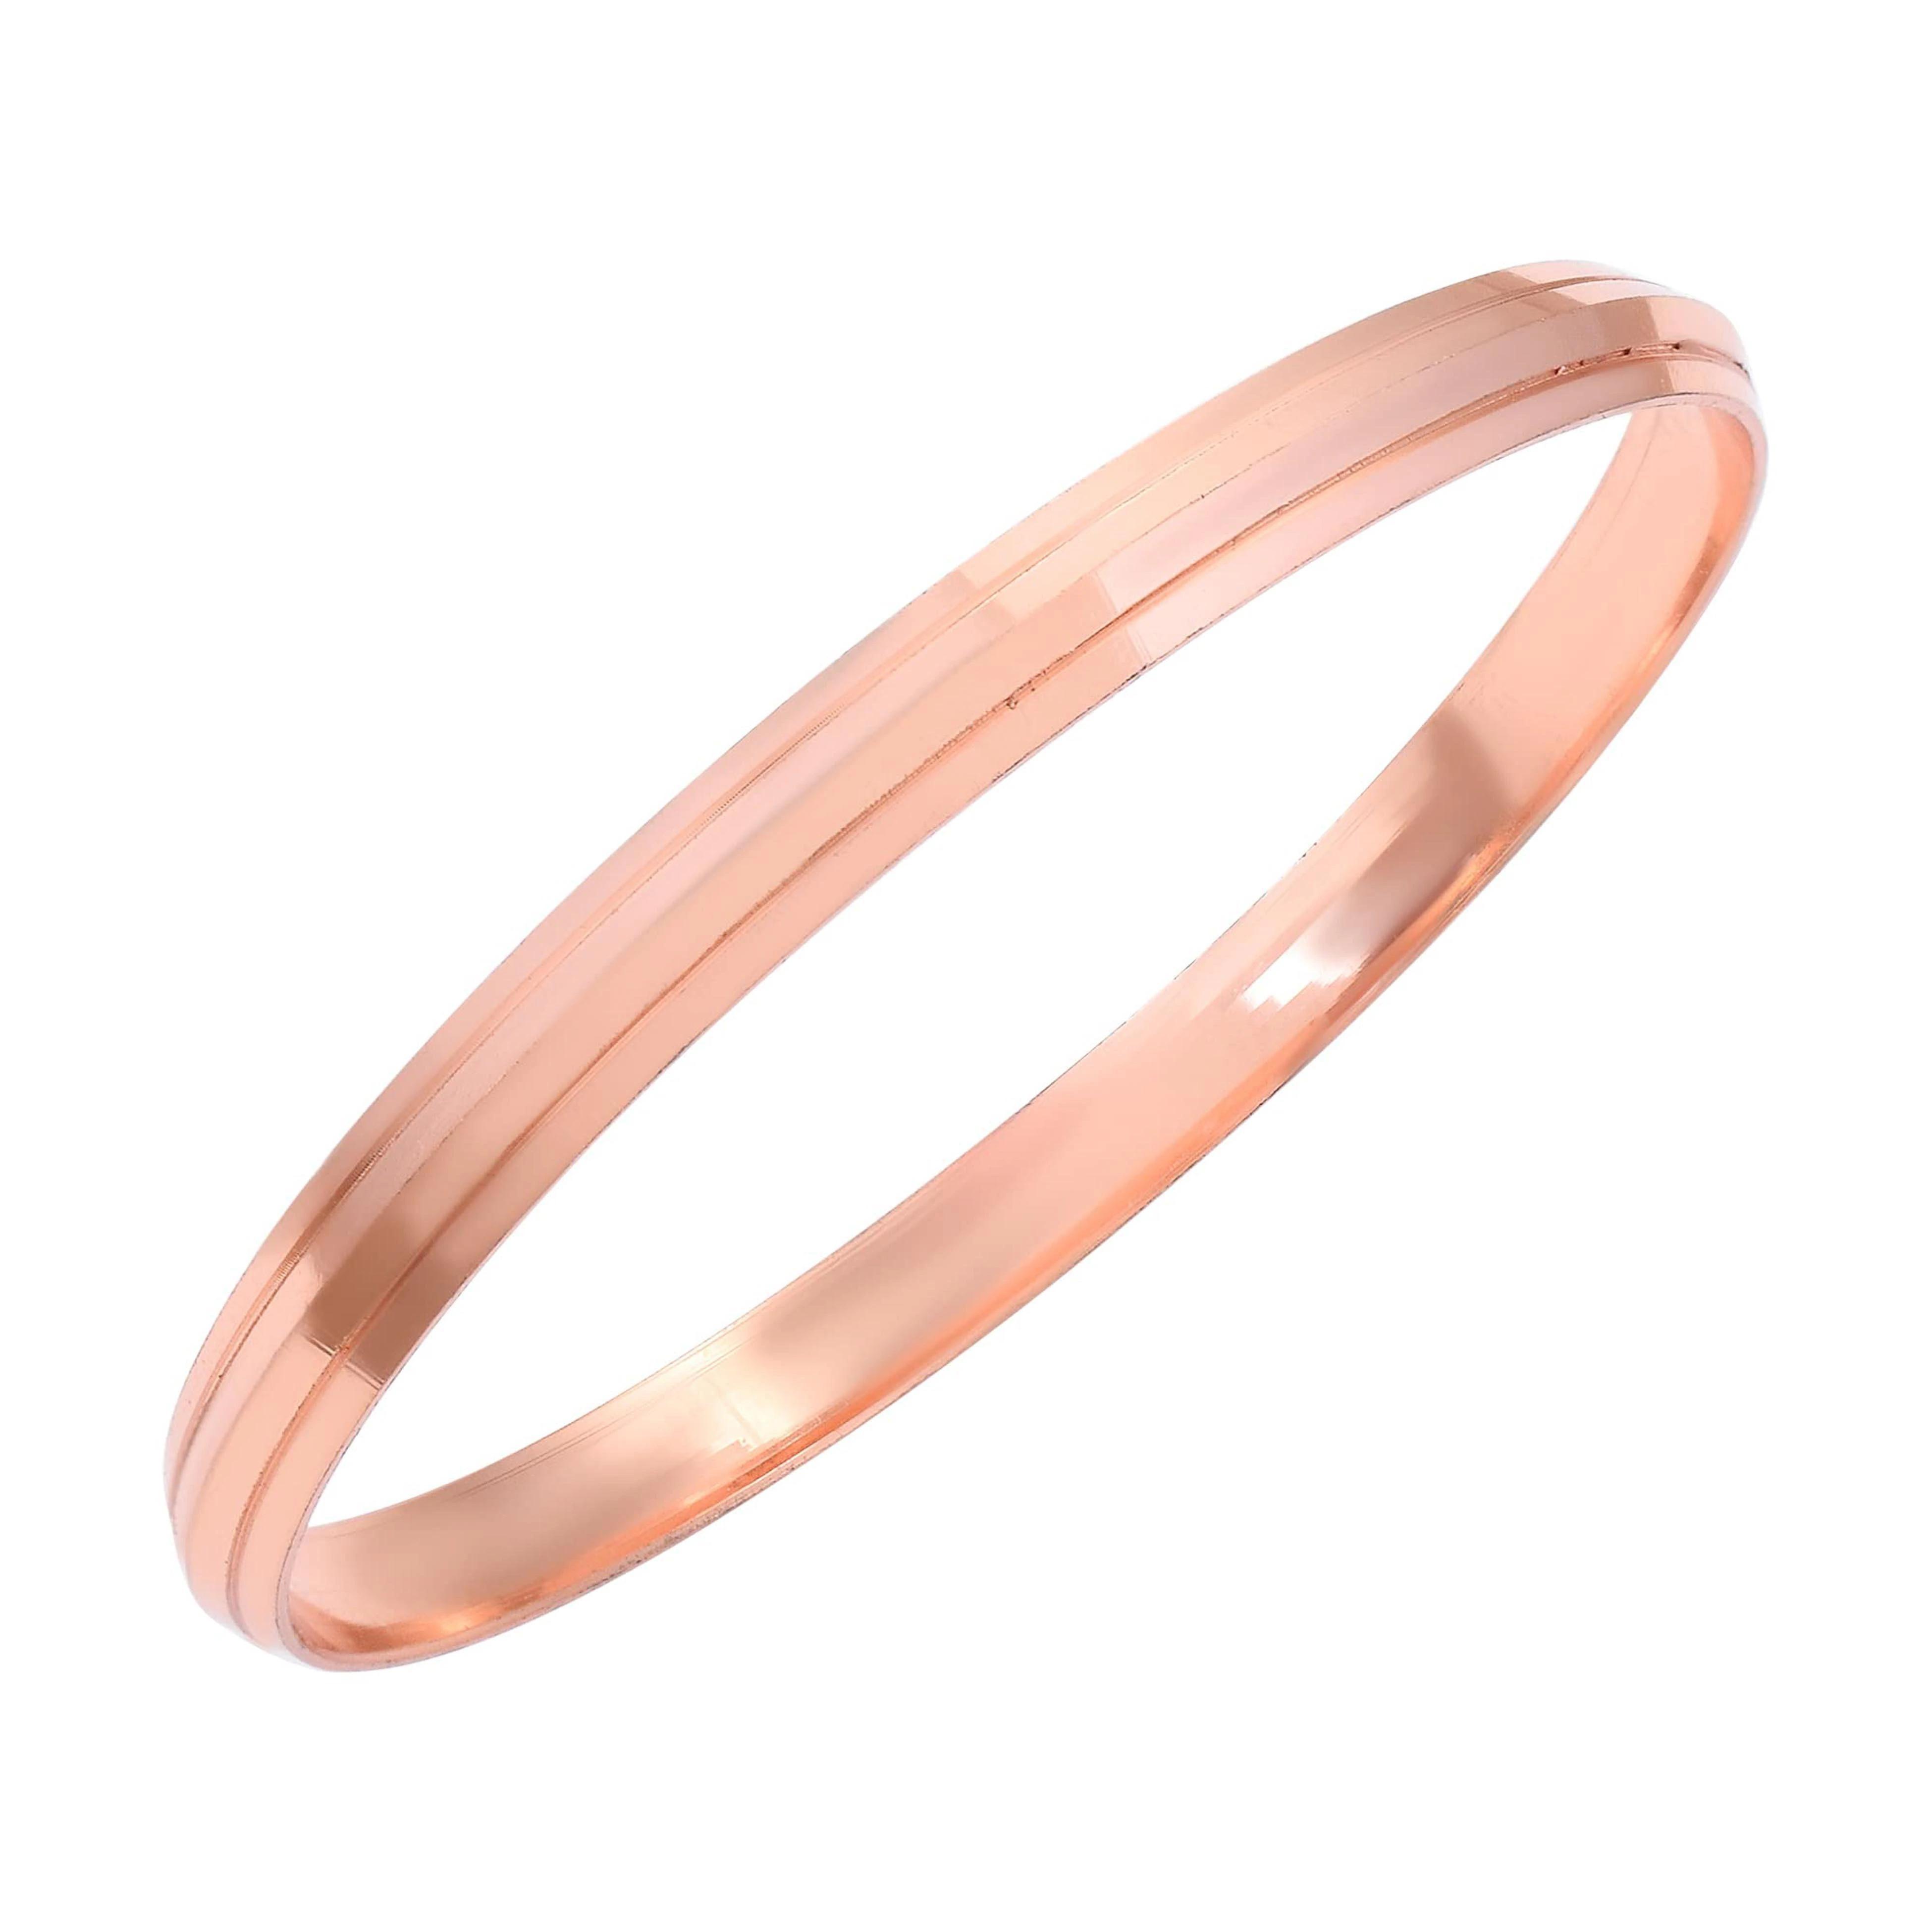
ZUMRUT MAKING YOU A STYLE SENSATION Stainless Steel Plain Thin Line Macho Stylish Exclusive Special Design Gift for Him Everyday Bracelet Kada for Men Women (Copper Coated)
Type: Bracelets & Bangles
Brand: ZUMRUT MAKING YOU A STYLE SENSATION
Price: Rs. 349
 This stainless steel kada will give him a macho and masculine look, perfect for any occasion. it can be worn with all indian and indo-western dresses. this versatile, multi-occasion product, is fit to wear by all age groups. an exclusive, and latest trendy, top quality product.
Features: This Stainless Steel Kada Will Give Him A Macho And Masculine Look, Perfect For Any Occasion.,Get This Famous Punjabi Kara Made Of Stainless Steel, Which Is Traditionally A Symbol Of Strength Also A Fashion Accessory Which Can Be Worn By Everybody.,To Check Size, Use A Measuring Scale, Measure From The Middle Of Your First Knuckle, To The Middle Of Your Fourth Knuckle. That Measurement Will Give You Your Correct Kada(Kara) Size Check The Illustration .,Skin Friendly - Nickel Free And Lead Free As Per International Standards. Anti-Allergic And Safe For Skin.,Made In India : All Our Products Are Manufactured In India And Are Exclusively Crafted To Adorn Your Persona. Skin Friendly: All Our Products Are Lead & Nickel Free To Ensure Safety And Comfort; Even For Sensitive Skin.